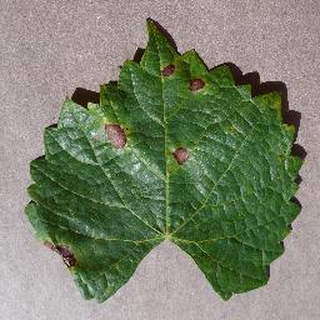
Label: grape_black_rot